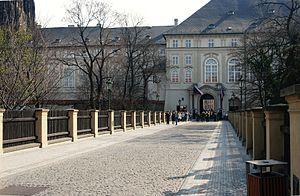
Le pont Poudrier, ou Prašný most en tchèque, est l'un des ponts de Prague, en Tchéquie. Il franchit le fossé aux Cerfs entre l'angle nord-ouest de l'enceinte du château de Prague et le Jardin royal.